Matilda House

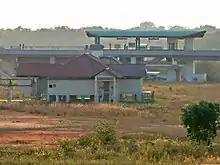
Matilda House in 2004, with Soo Teck LRT station in the background.

In 1985, the government acquired one million meters square of land in Punggol, including the Matilda Estate, which the house was a part of and the Cashins were asked to move out of the property. Given conservation by Singapore's Urban Redevelopment Authority status on 21 February 2000 as a reminder of the past to the residents of Punggol, the land around the building was cleared, and the house was the only building standing. Due to disuse and lack of maintenance, the house fell into ruins and inspired rumours of it being haunted and that it cannot be demolished. It was referred as "Ghost House" or "Istana Menanti (The Waiting Palace)".